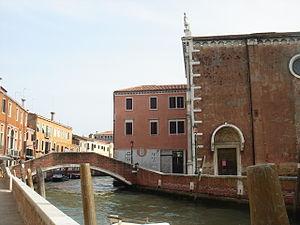
Le centre historique de Venise comprend 121 îles liés par 435 ponts. Cette liste reprend les noms vénitiens des principaux ponts de Venise par sestiere ou île.
Le rio di San Sebastiano est un canal de Venise dans le sestiere de Dorsoduro.